Solar da Marquesa de Santos

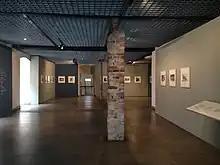
Hall of the Solar Marquesa de Santos

In 1909, the property was bought by The São Paulo Gaz Company, which set up its offices there. To adapt to its new use, the house underwent new modifications and was expanded: Walls were demolished and the windows and doors were transformed into storefronts. In order to improve lighting and ventilation, a patio was opened on the right side of the lot, changing the design of the roof. A skylight was also introduced in one of the rooms on the second floor in 1916.